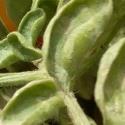
Crop: Tomato
Condition: virosis-d